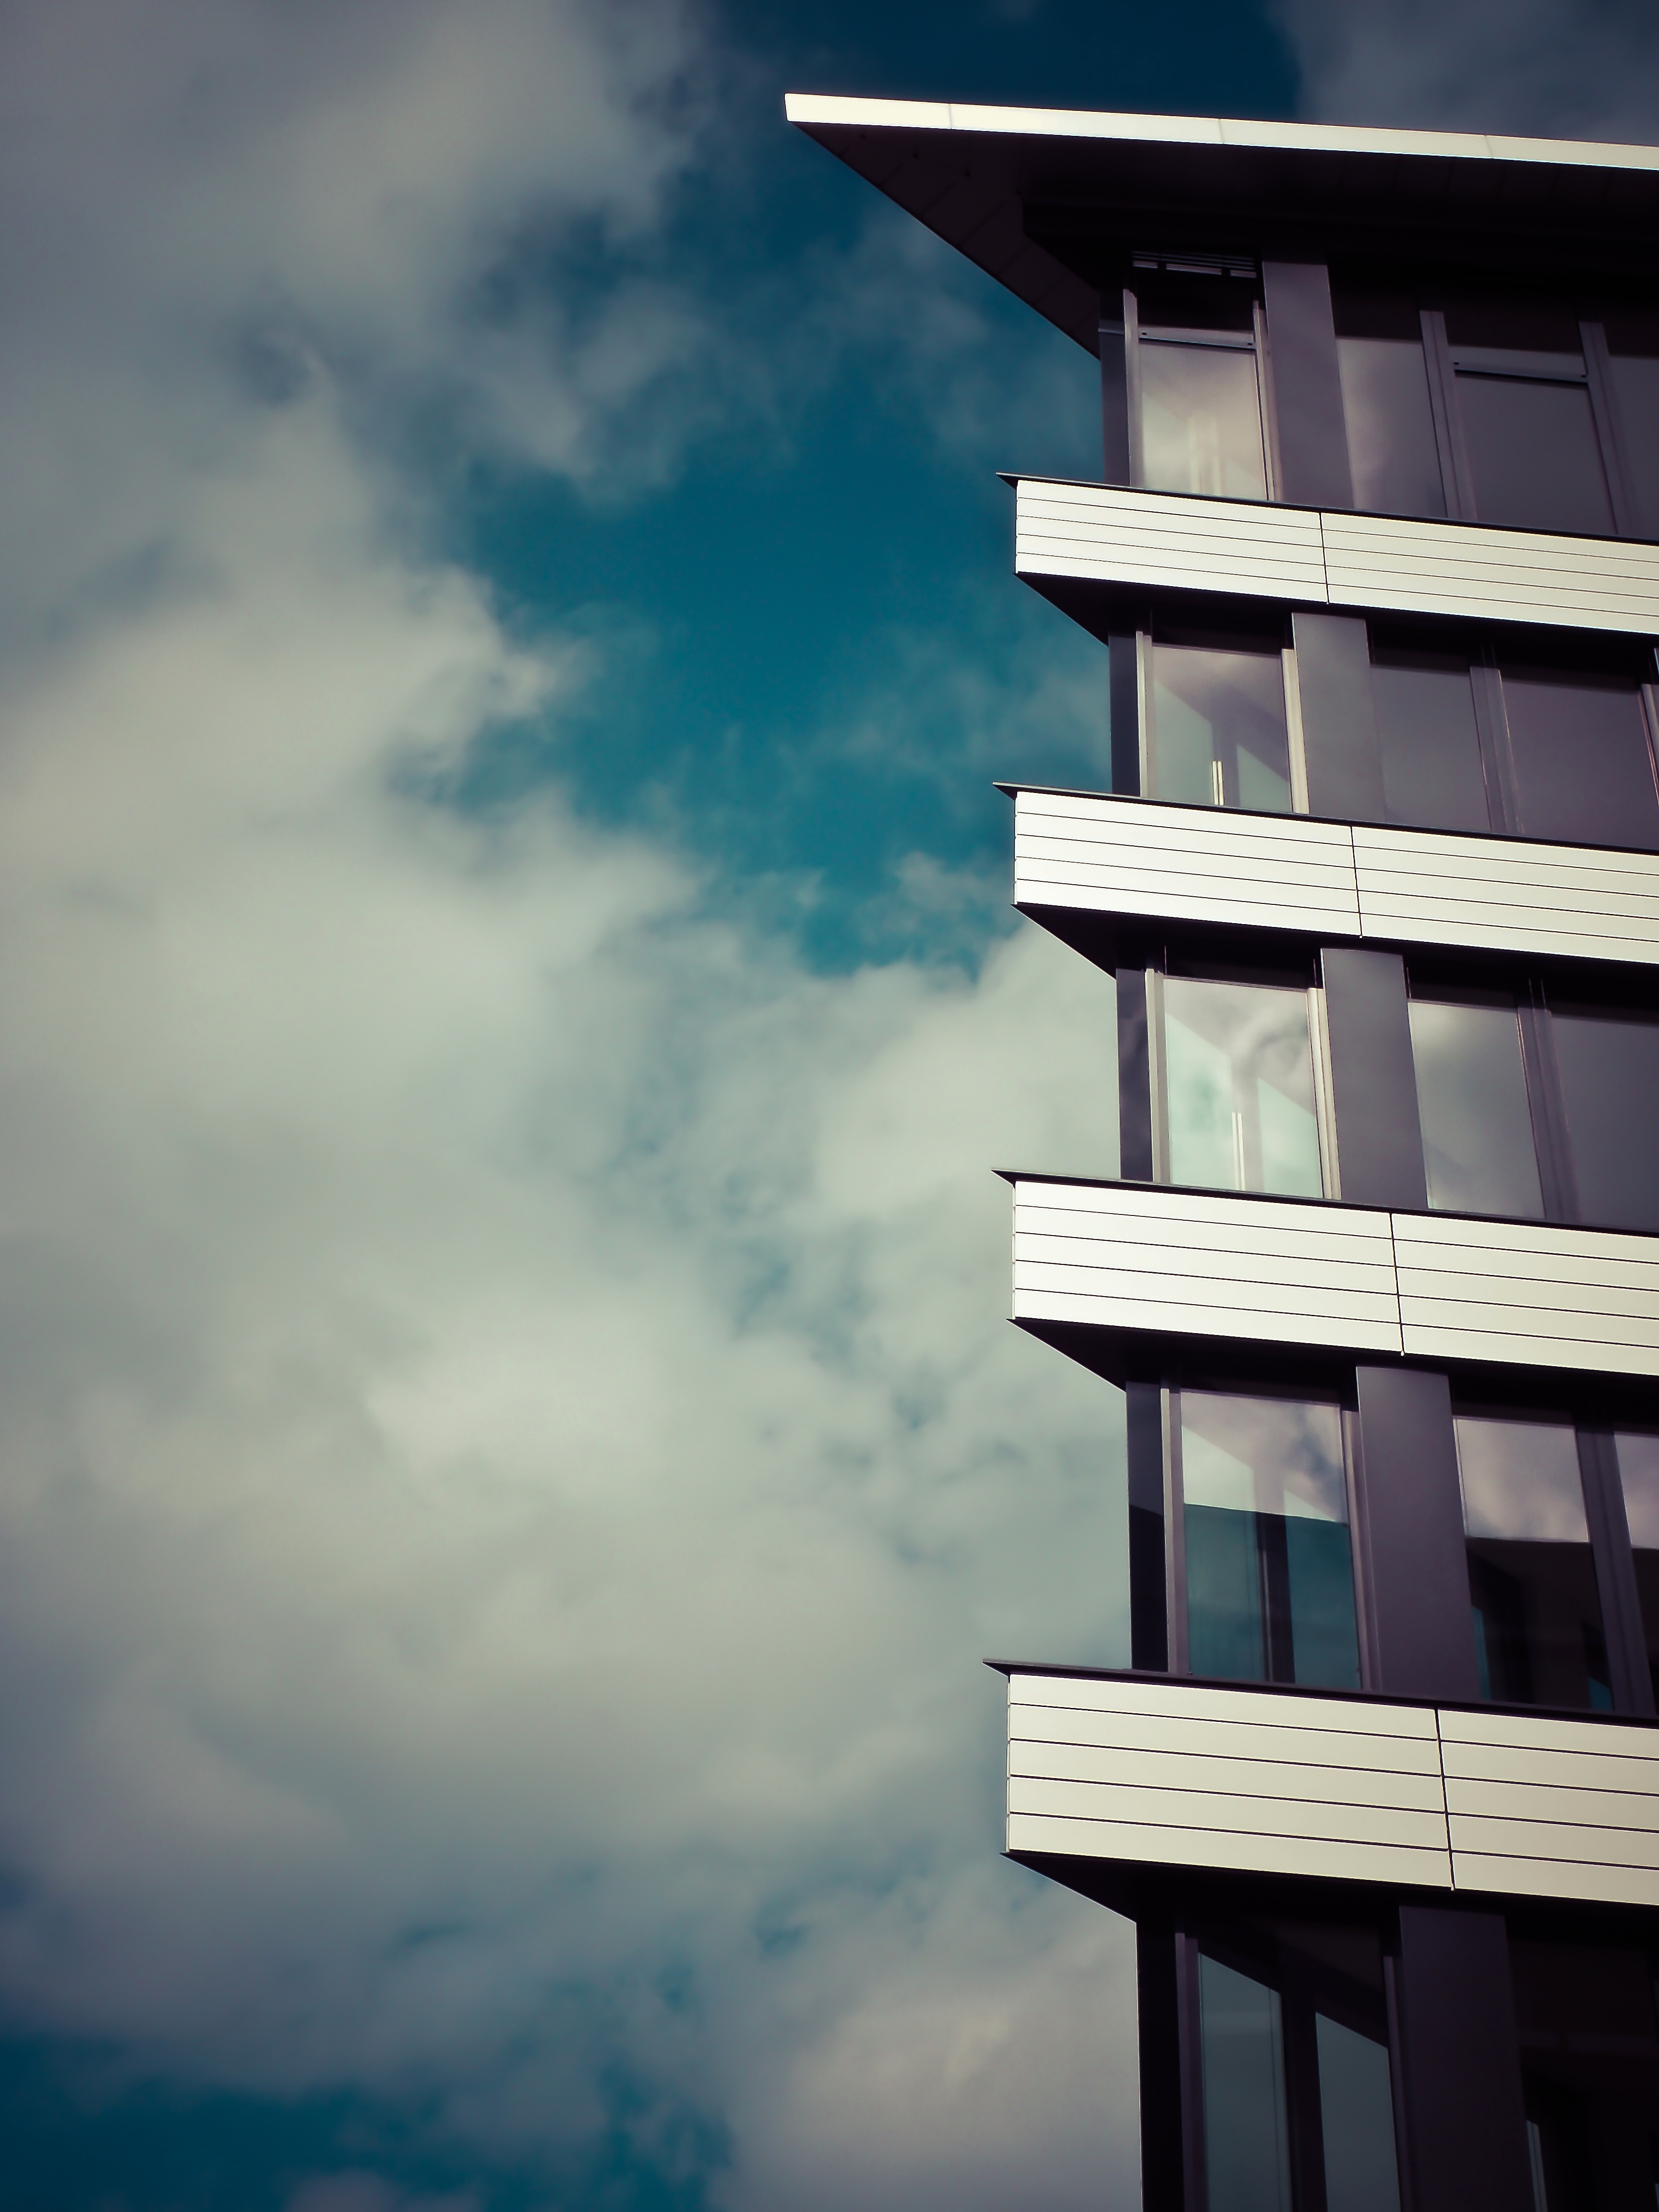
abstract, cloud, architecture, structure, sky, sunlight, window, building, city, skyscraper, evening, geometric, reflection, tower, facade, blue, modern, design, dusseldorf